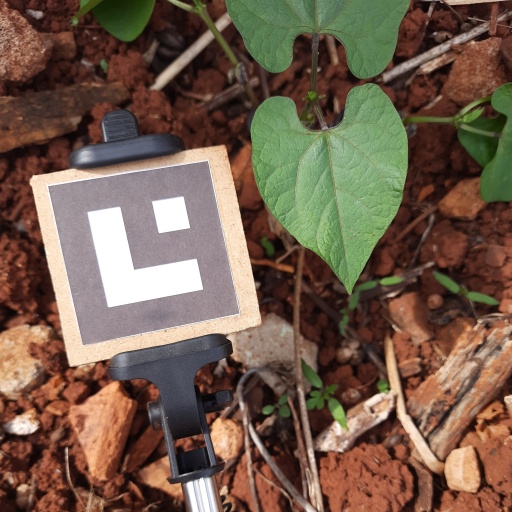
Observations: wavy surface, no eating holes, under sunlight